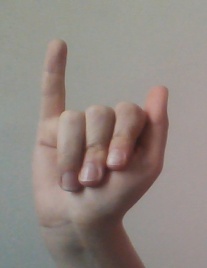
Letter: meem